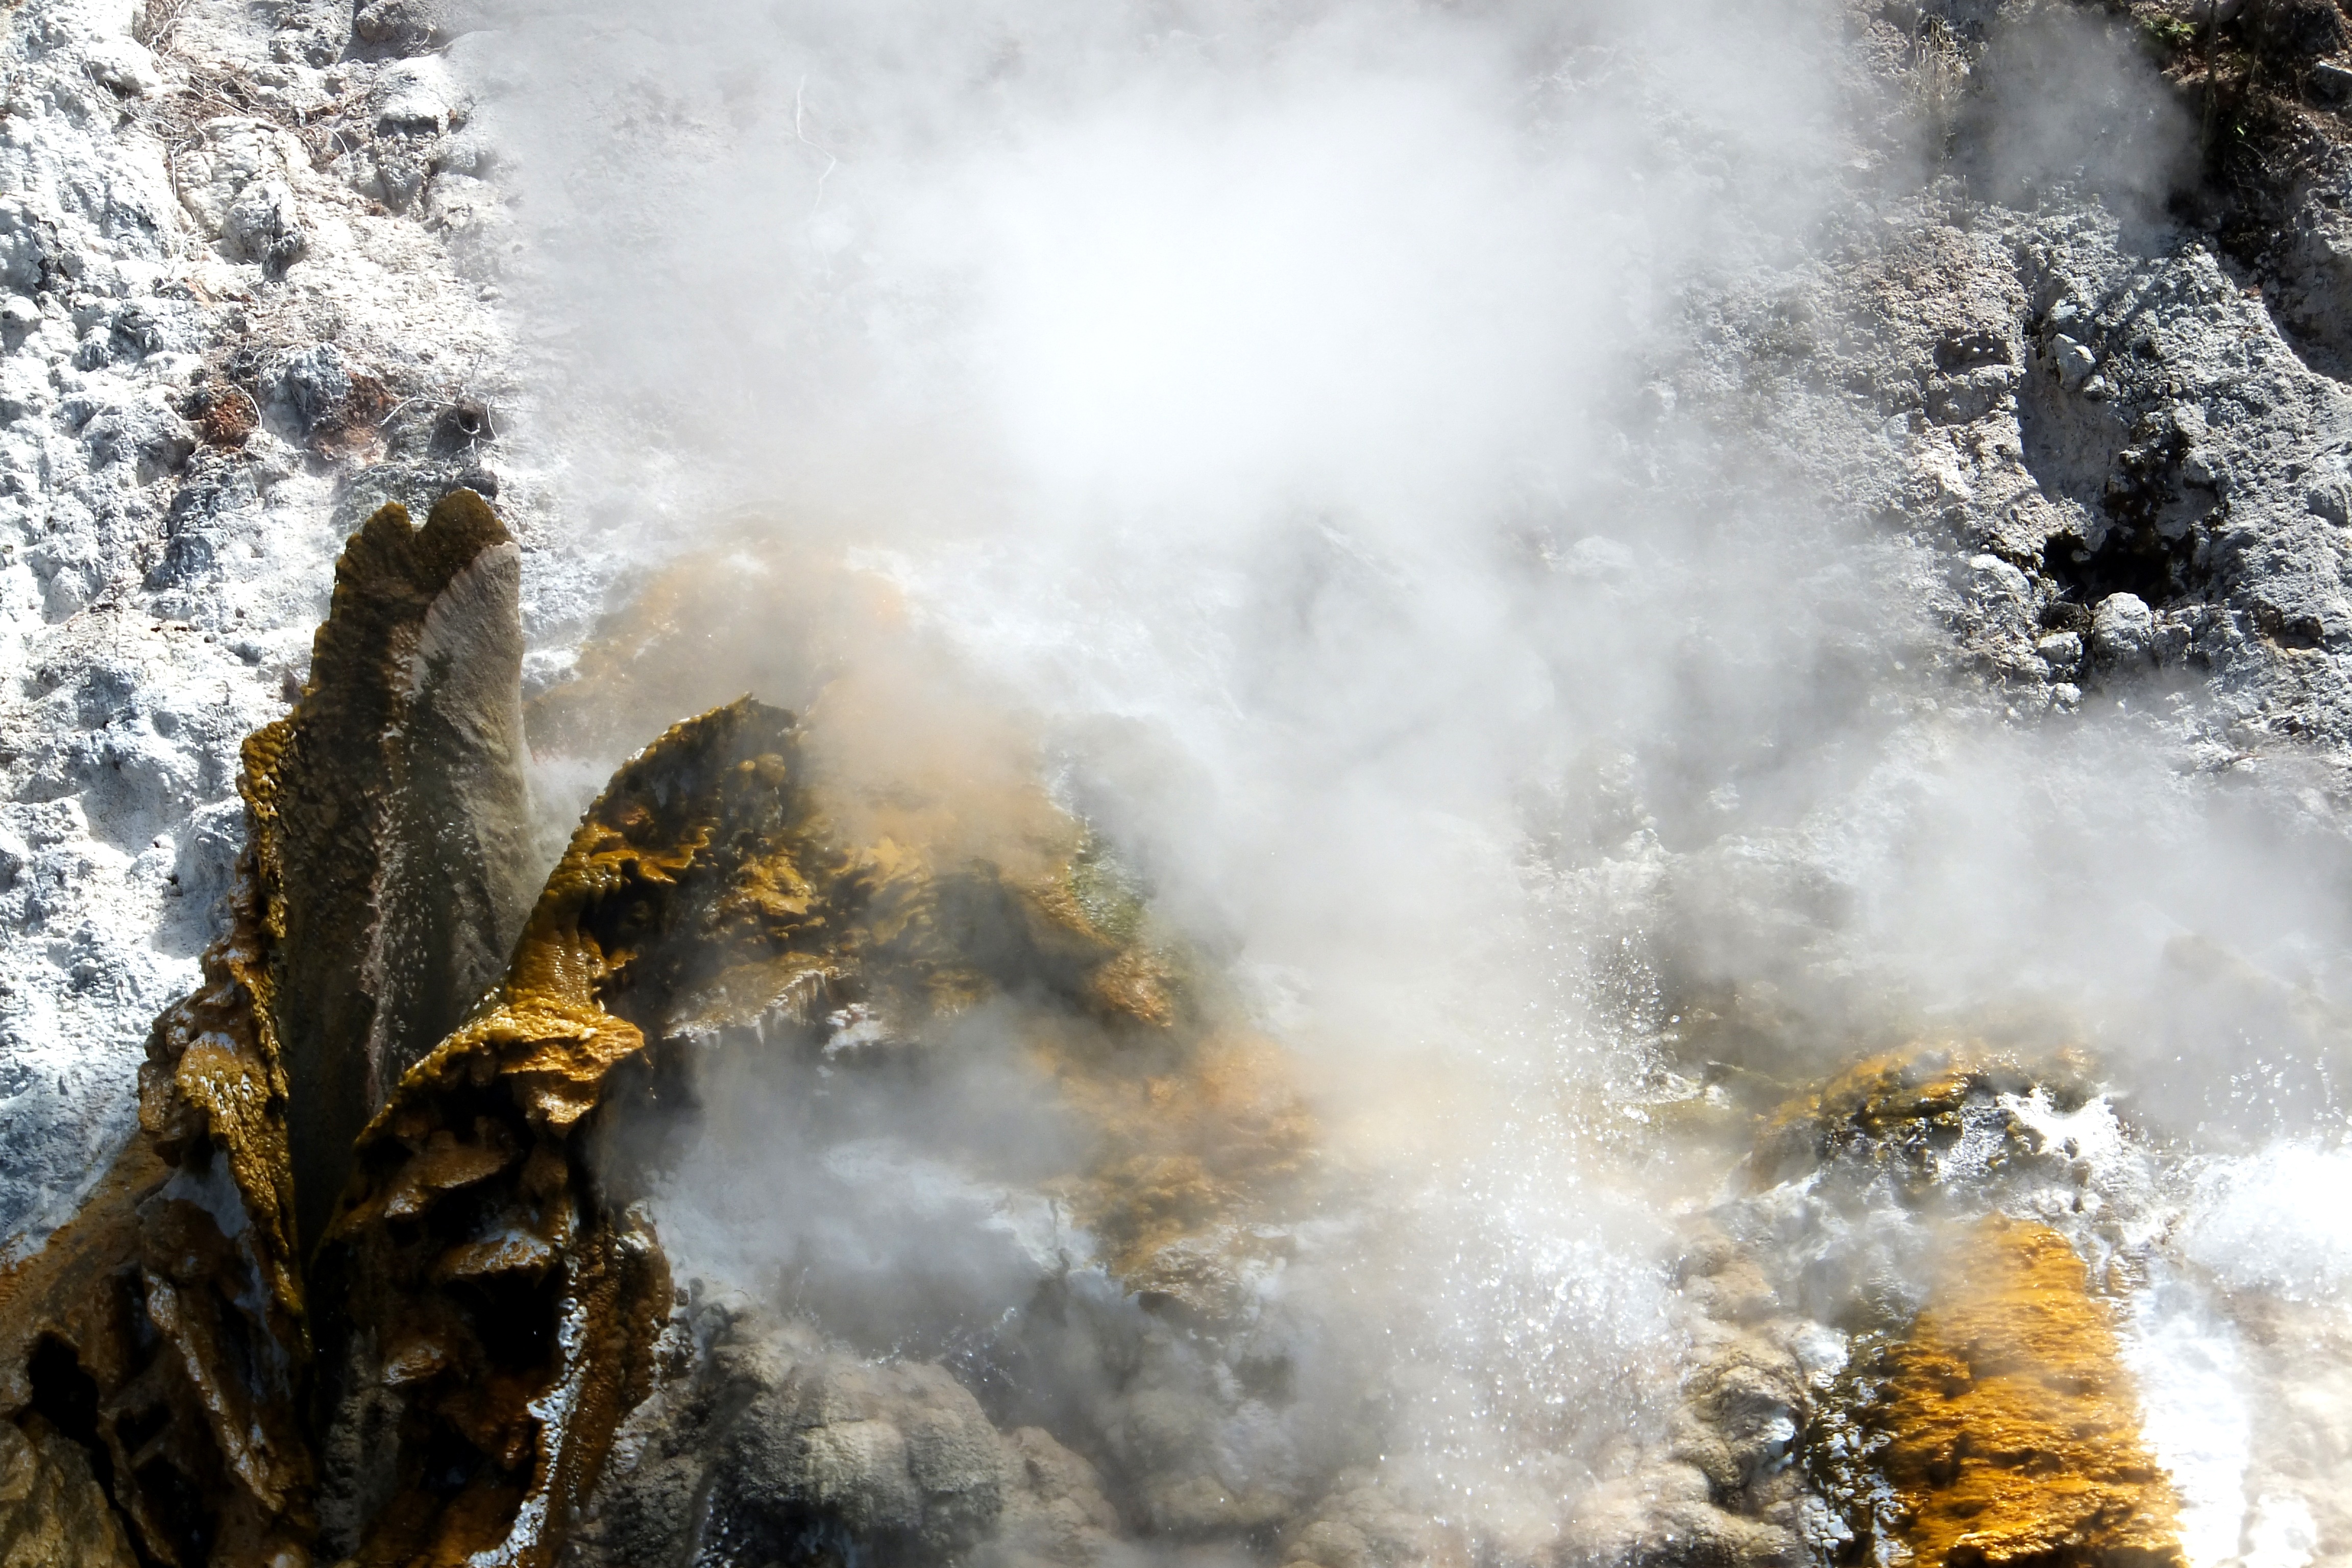
wiamangu, volcanic, thermal, hot springs, geothermal, spring, new zealand, steam, lake rotomahana, sulphur, sulfur, geothermic, geology, mineral